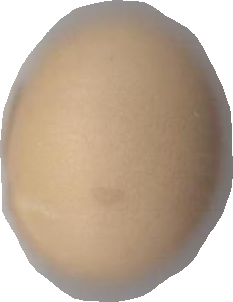
Variety: Grobogan